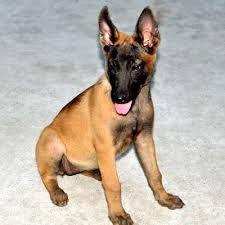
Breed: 233-n000071-malinois